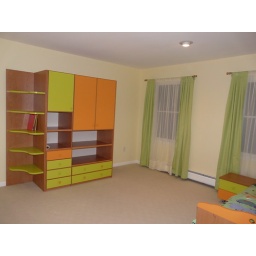
Room makeover projects done by Anna at Asya's new house in Brookfield, Connecticut. Paint, wall applique, and window treatments.